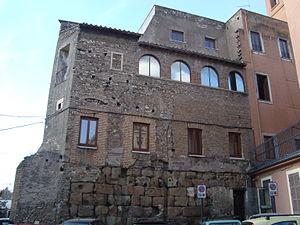
Tivoli est une ville de la province de Rome, dans la région du Latium, en Italie. Très ancienne cité datant d'avant la colonisation romaine, elle fut, selon la tradition et quelques éléments archéologiques, fondée en 1215 av. J.-C., bien que ses plus anciens vestiges, que constituent les murs d'enceinte, datent du IVᵉ siècle av. J.-C. Elle connut, sous le nom de « Tibur », un apogée durant la période romaine, avec la construction par l'empereur Hadrien de sa résidence de villégiature, la villa d'Hadrien, au début du IIᵉ siècle. Durant toute cette période, la ville s'enrichit grâce à l'extraction de travertin, servant à la construction des palais romains, et également grâce à ses eaux thermales réputées. De la Renaissance au XIXᵉ siècle, divers cardinaux et papes relèvent l'attrait de la ville par la construction de la villa d'Este, qui reste l'un des plus importants exemples et modèles de jardins d'eau de cette période, ayant attiré de très nombreux artistes européens, peintres, poètes ou musiciens voyageant dans la campagne romaine.